Sky position (RA, Dec in degrees): 195.626, 21.984
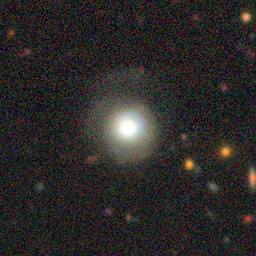
Galaxy morphology: Round Smooth Galaxies